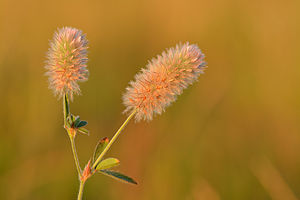
Harekløver
Harekløver i blomstring.
Harekløver i blomstring.
Harekløver, ofte skrevet hare-kløver, er en 10-25 cm høj urt, der vokser på tørre jorde, f.eks. i vejkanter.